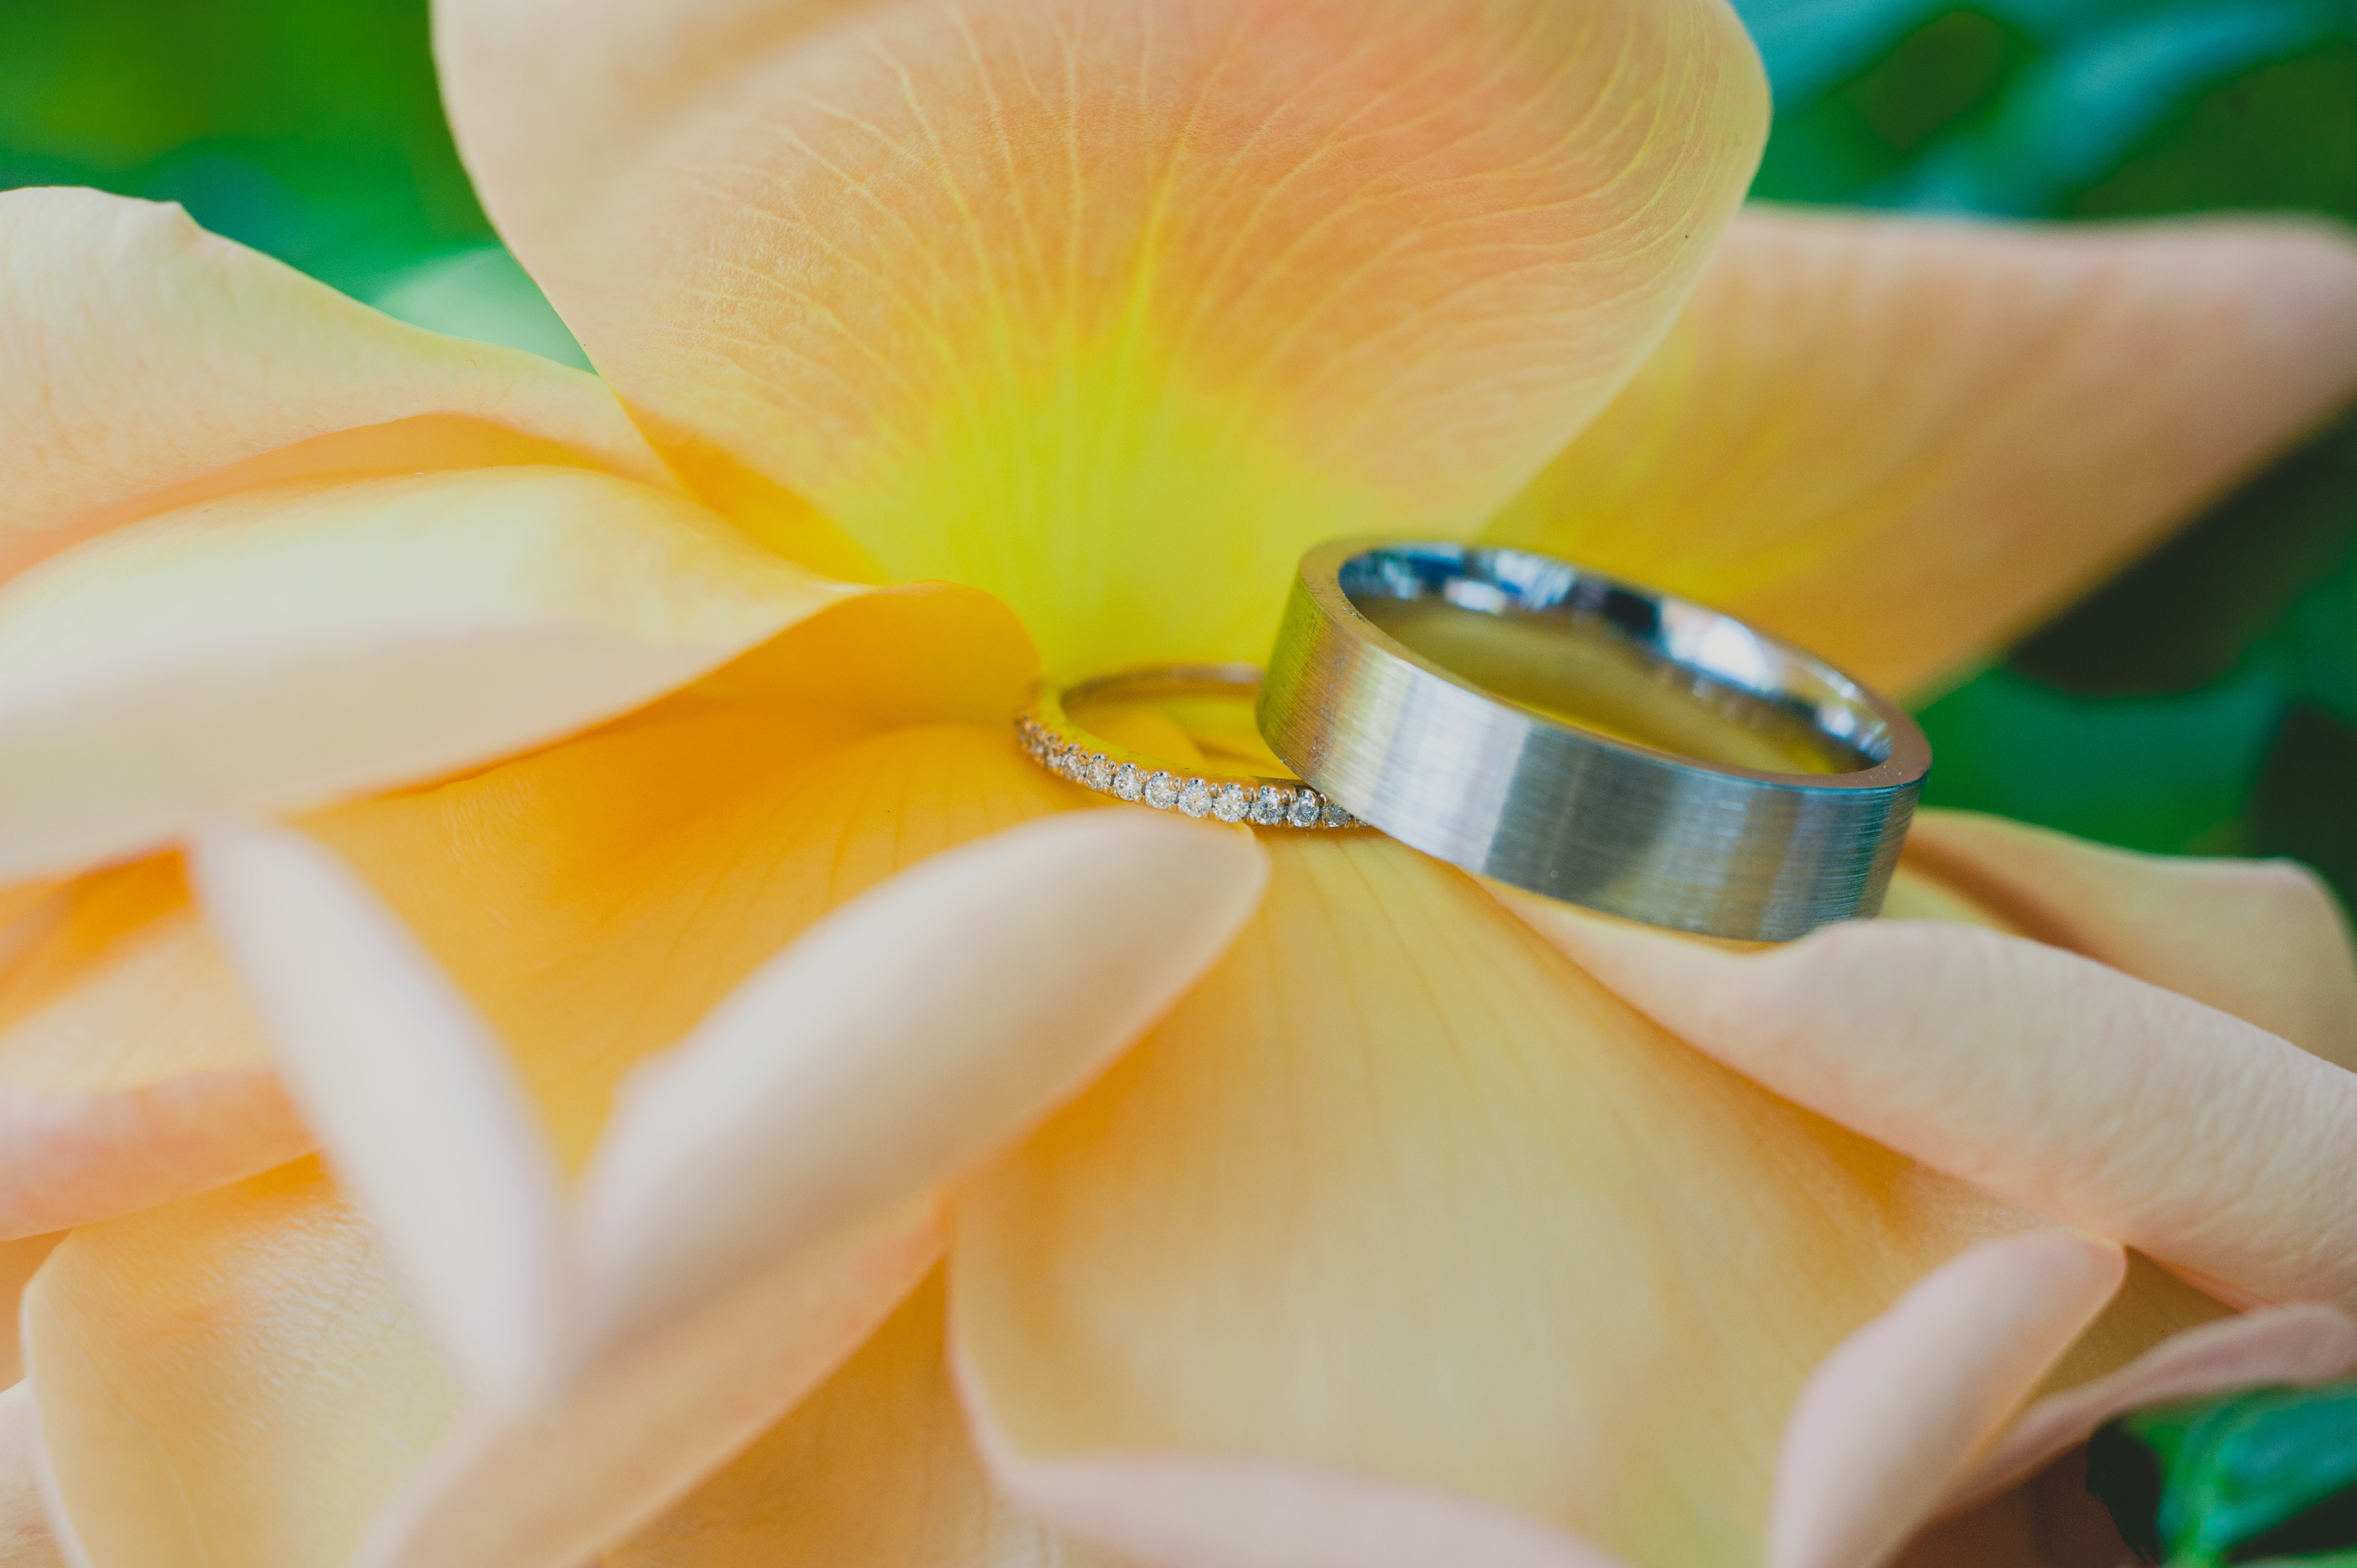
blossom, plant, photography, leaf, flower, petal, green, color, yellow, wedding, flora, close up, wedding rings, macro photography, flowering plant, the wedding rings, land plant